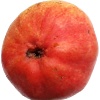
Label: Pear Red 1